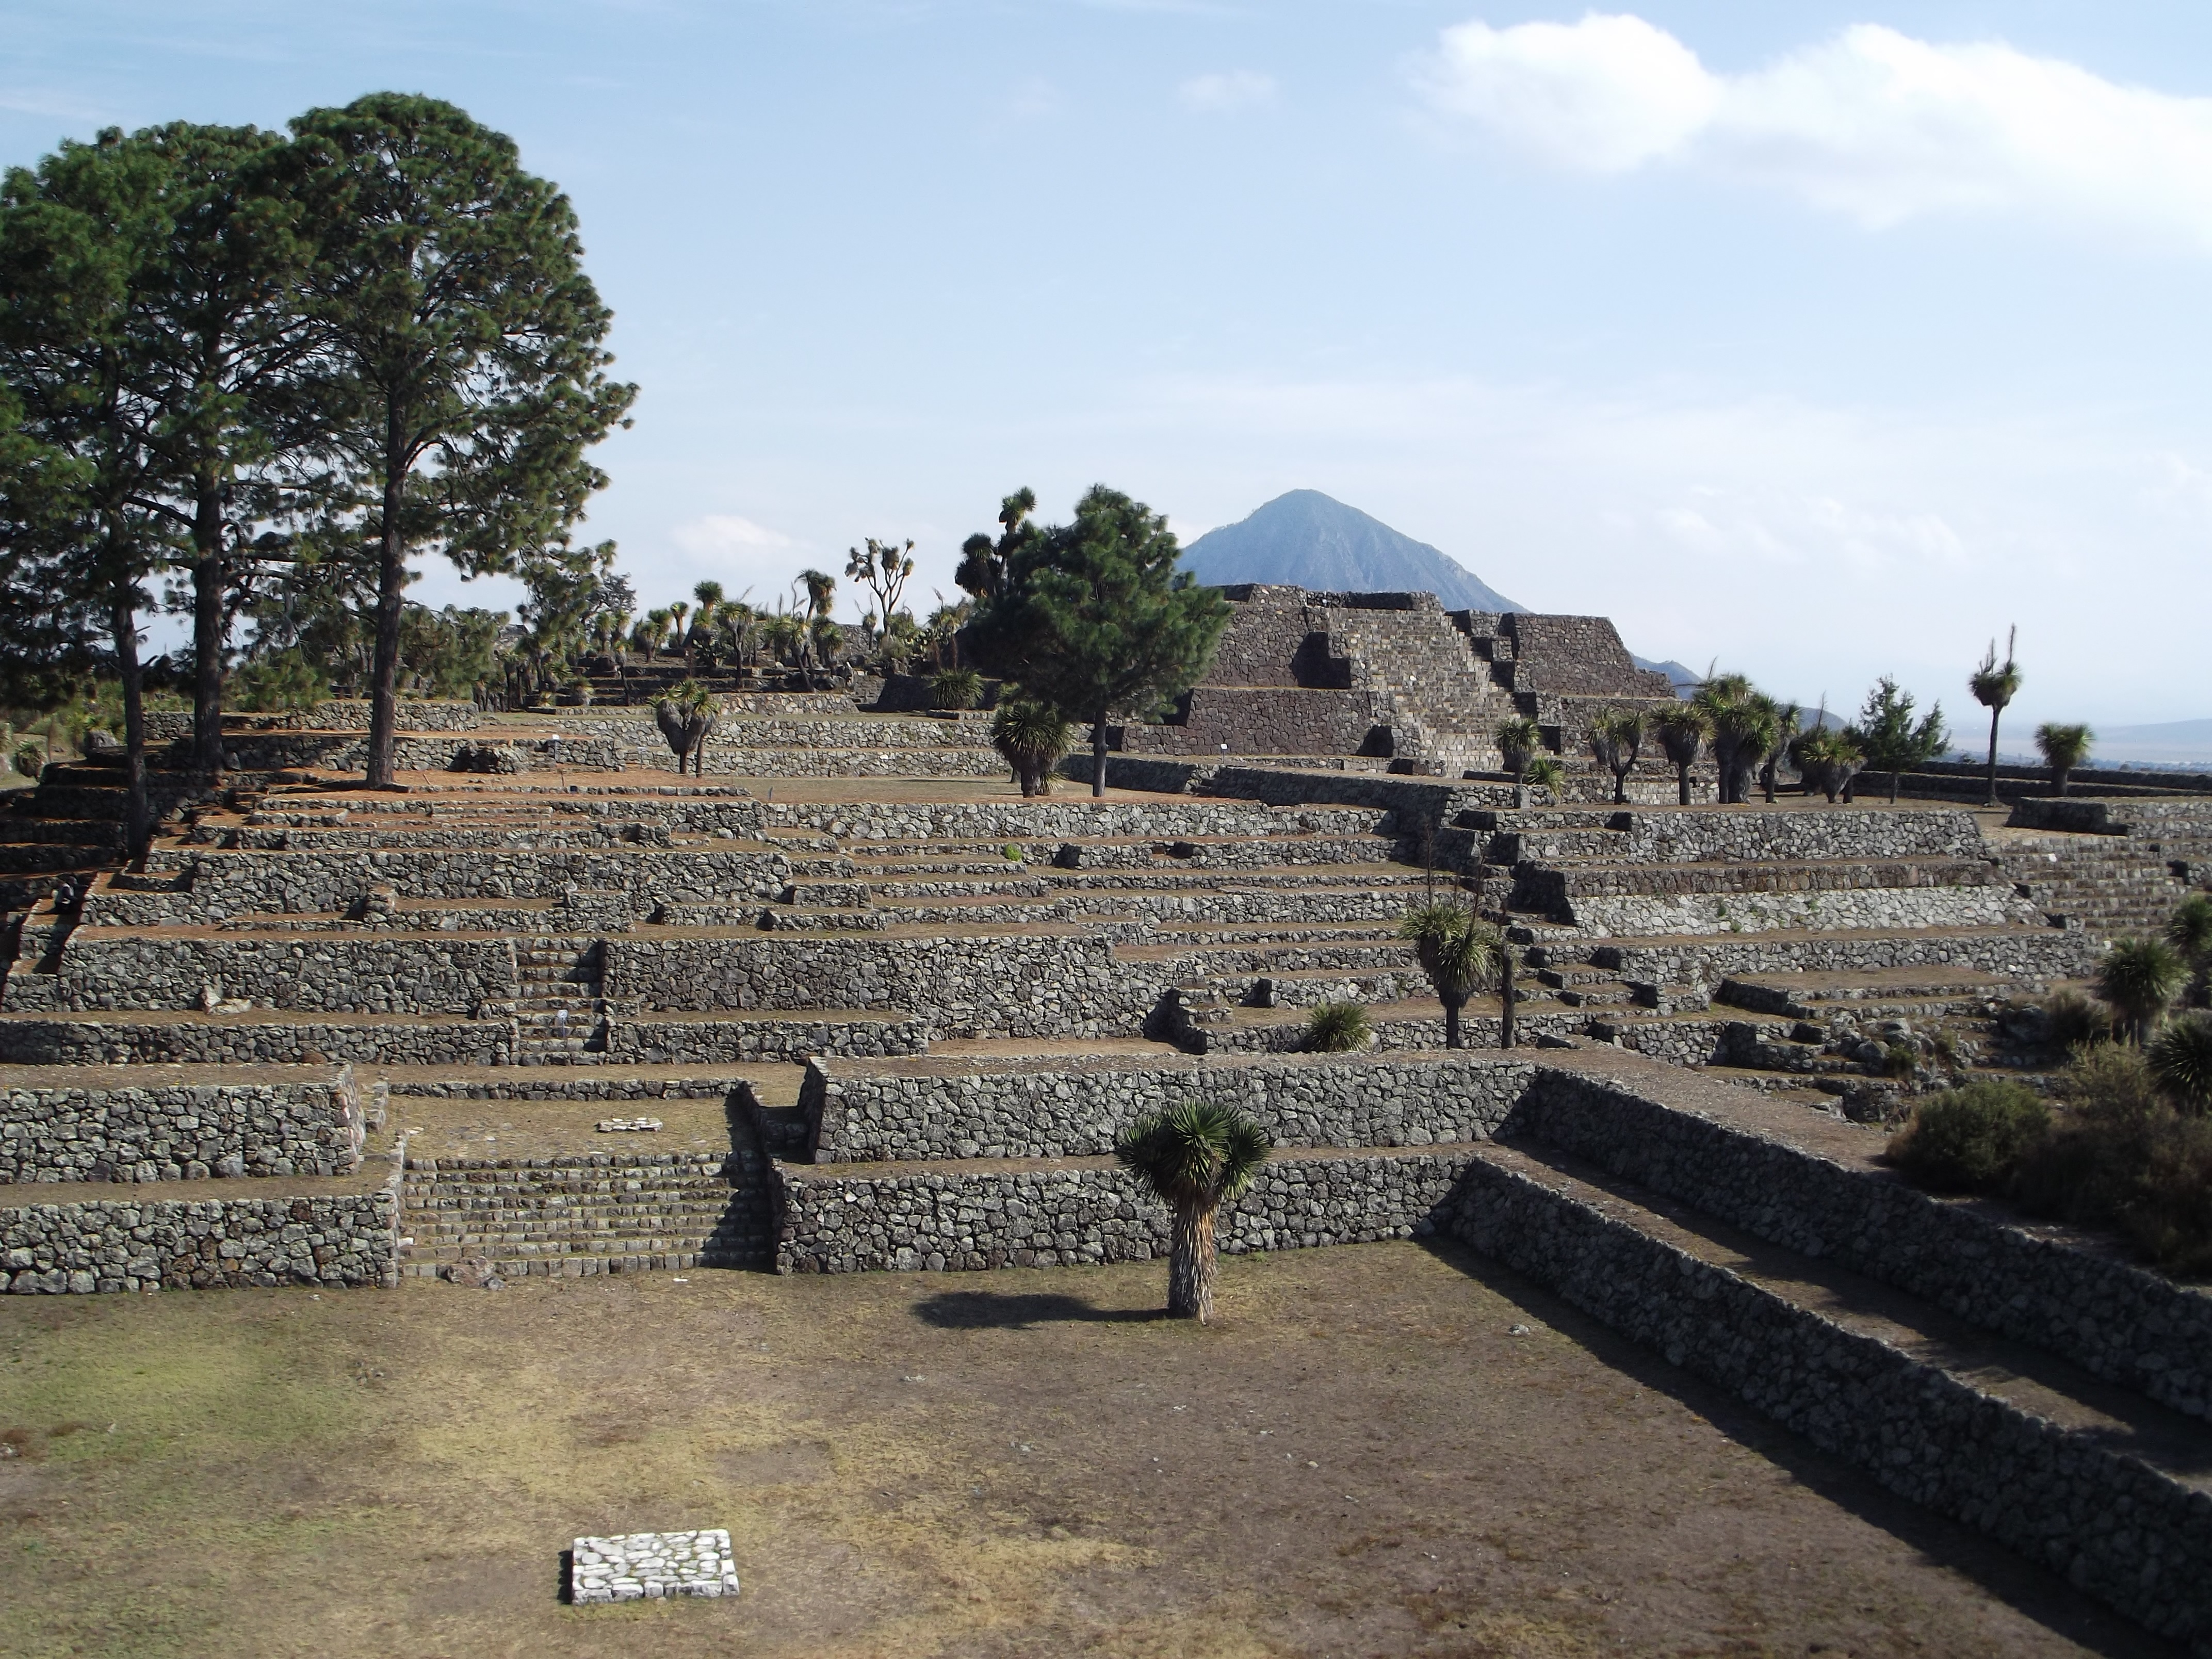
architecture, people, old, monument, fortification, tourism, places, amphitheatre, temple, mexico, ruins, culture, province, archaeological site, unesco world heritage site, historic site, puebla, cantona, ancient history, maya civilization